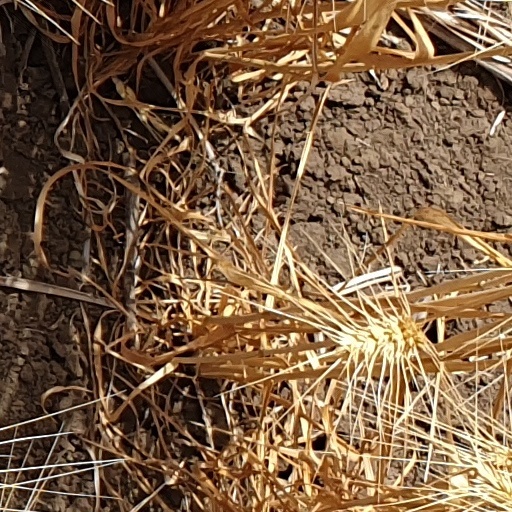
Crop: wheat